Alina Popa

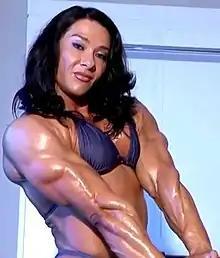

Alina Evelina Popa Molinari (born October 12, 1978) is a Romanian former professional female bodybuilder currently living in the United States.